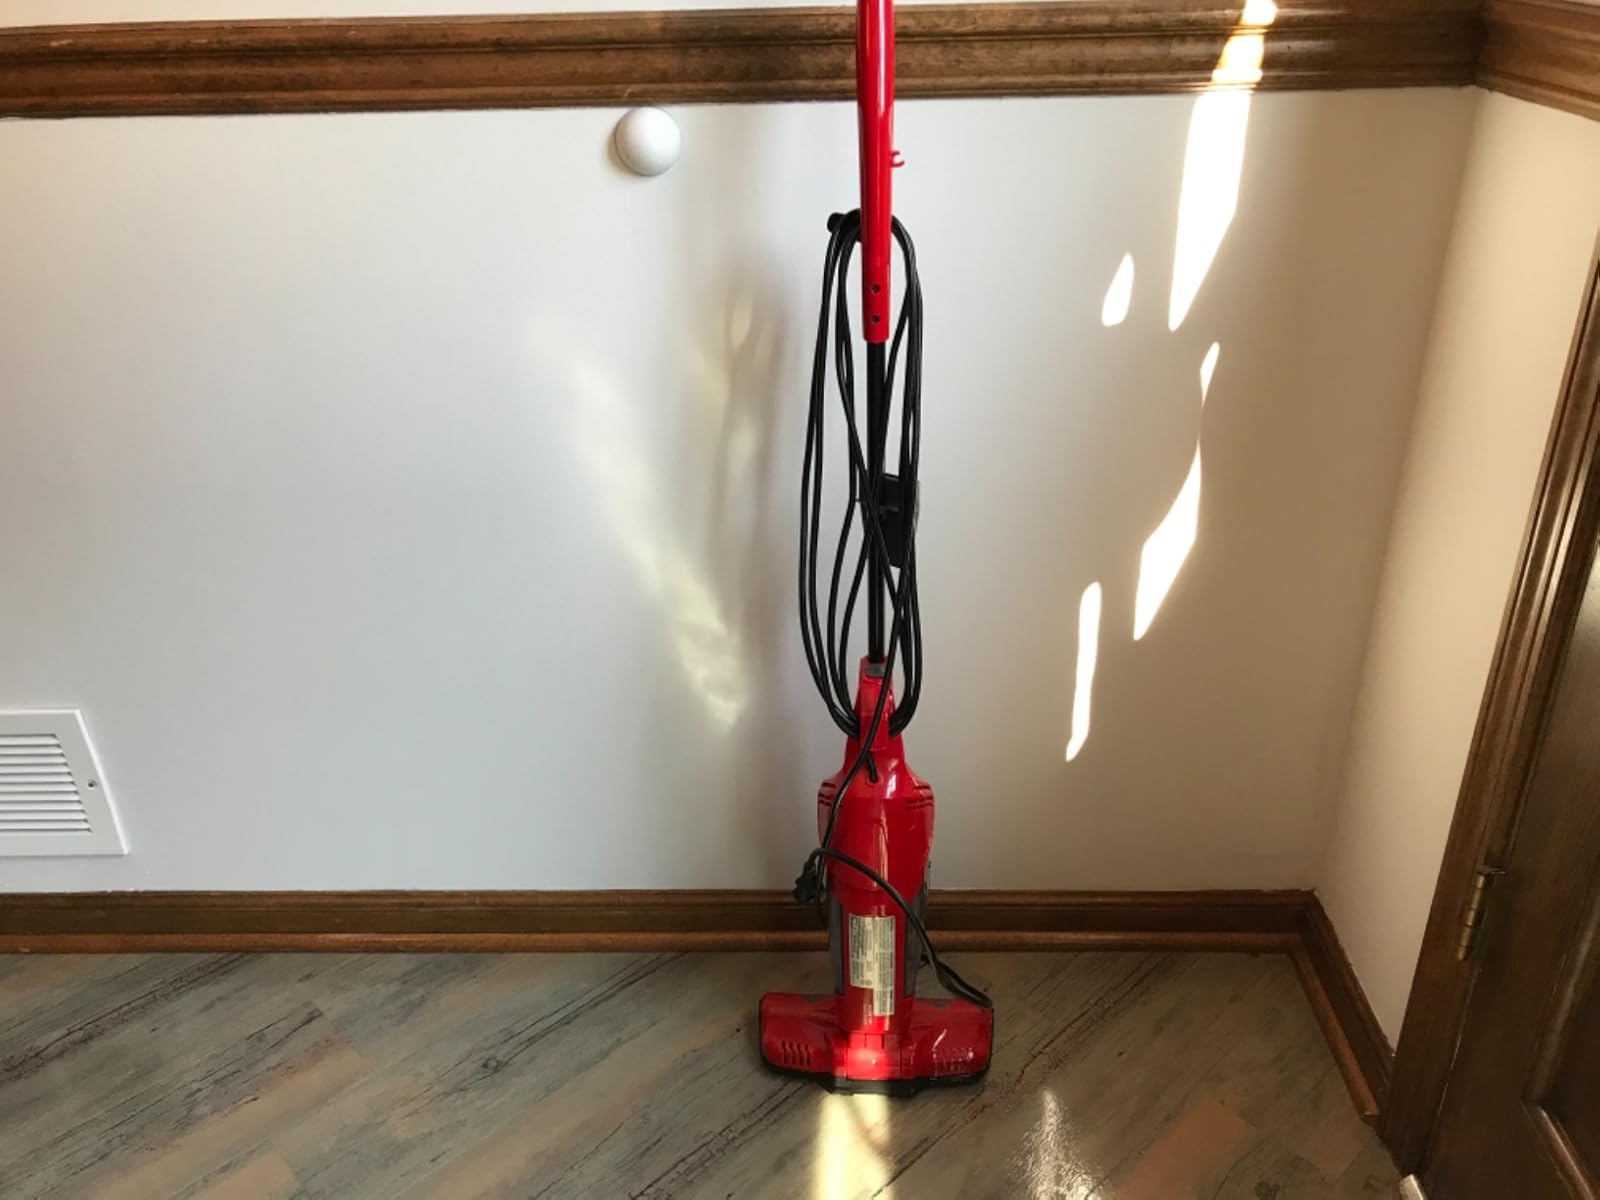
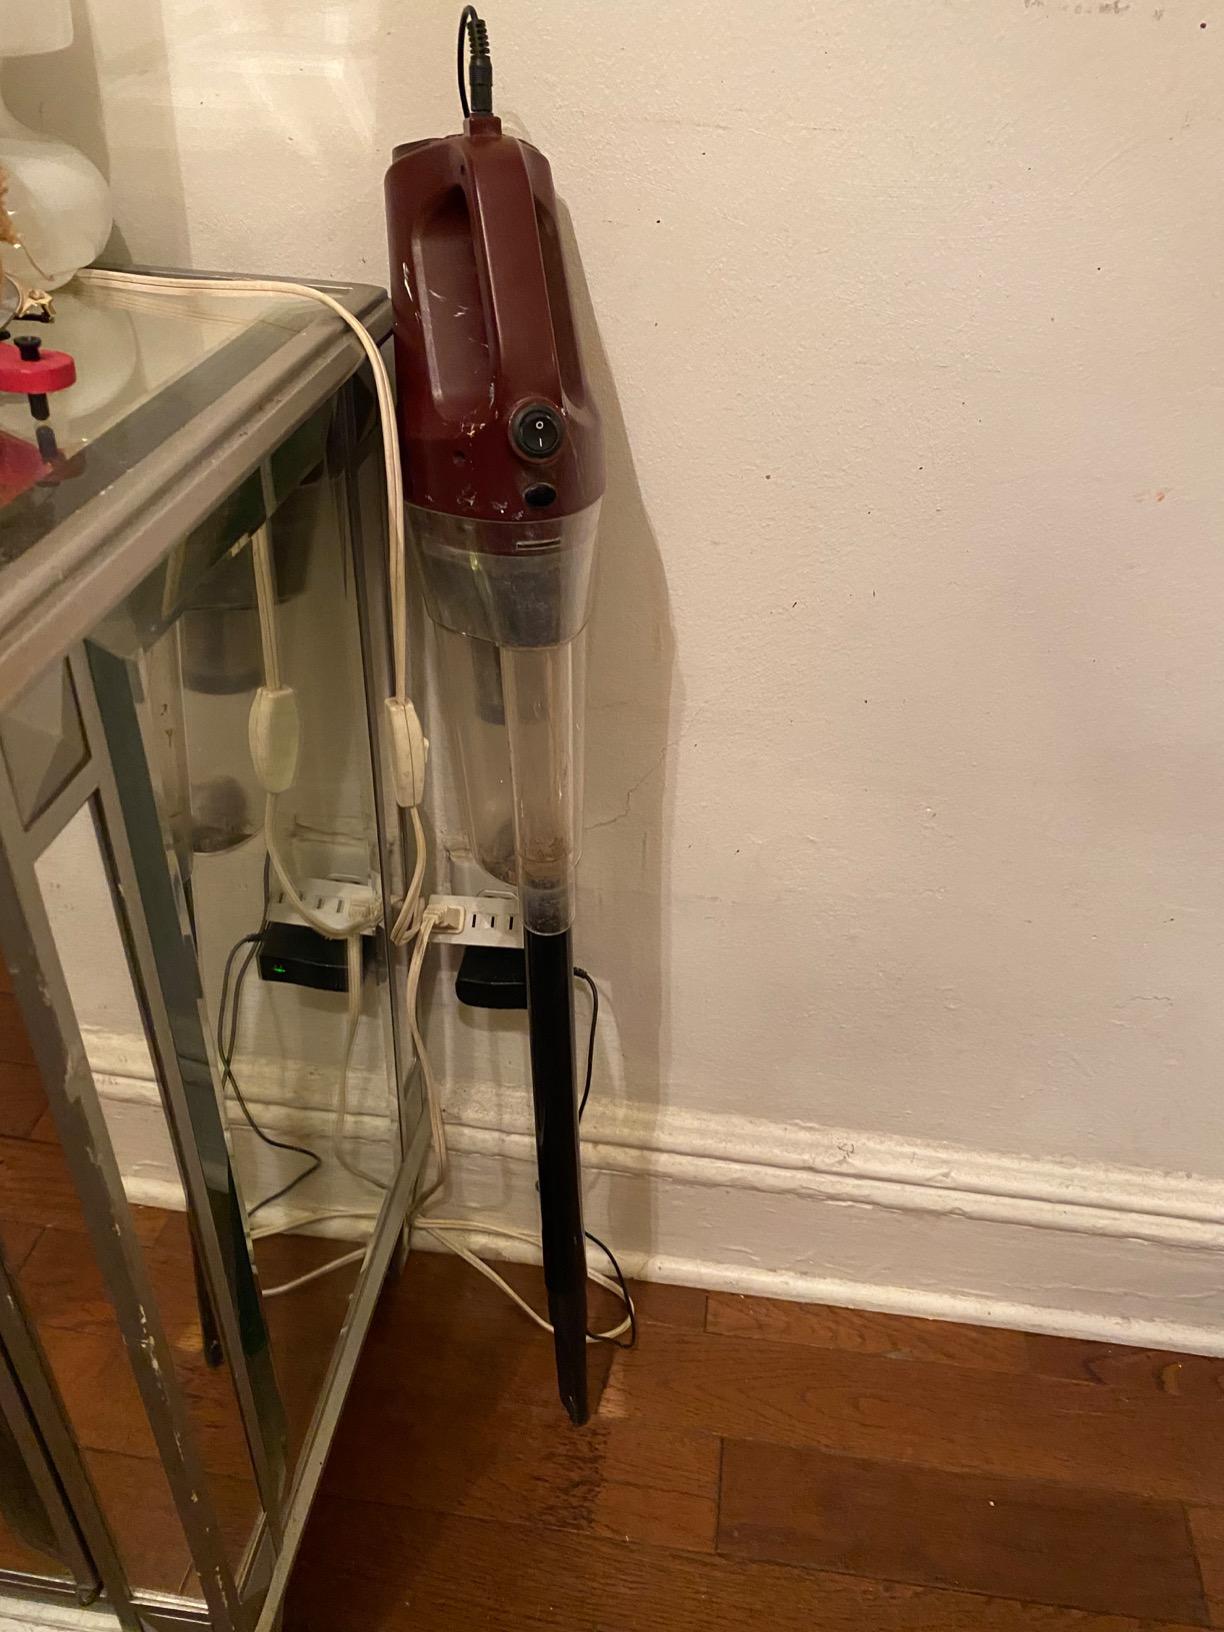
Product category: items_vacuum
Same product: no